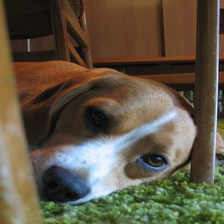
Species: dog
Breed: beagle